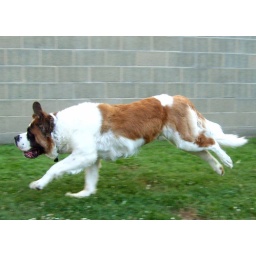
Sam running in front of wall